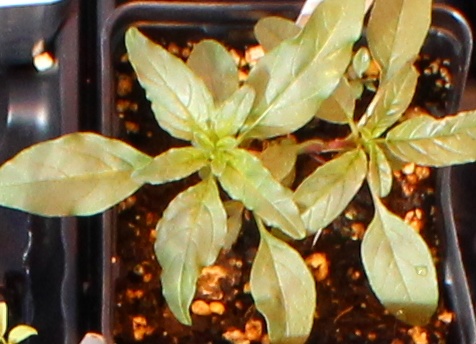
Label: Waterhemp